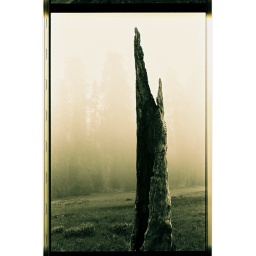
in sequoia forest in california. f1-n canon 35mm f2. ilford pan f plus at ISO 50 with red filter.